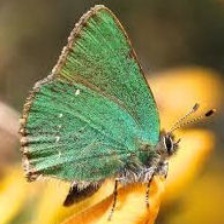
Species: GREEN HAIRSTREAK
Butterfly family (ImageNet category): lycaenid_butterfly